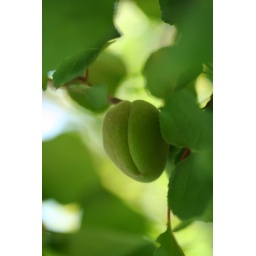
I dont remember seeing fruit on my tree this early this big in April